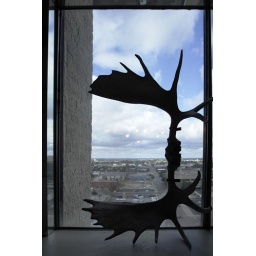
The office is housed in a building deemed &amp;quot;the world's shortest skyscraper.&amp;quot;